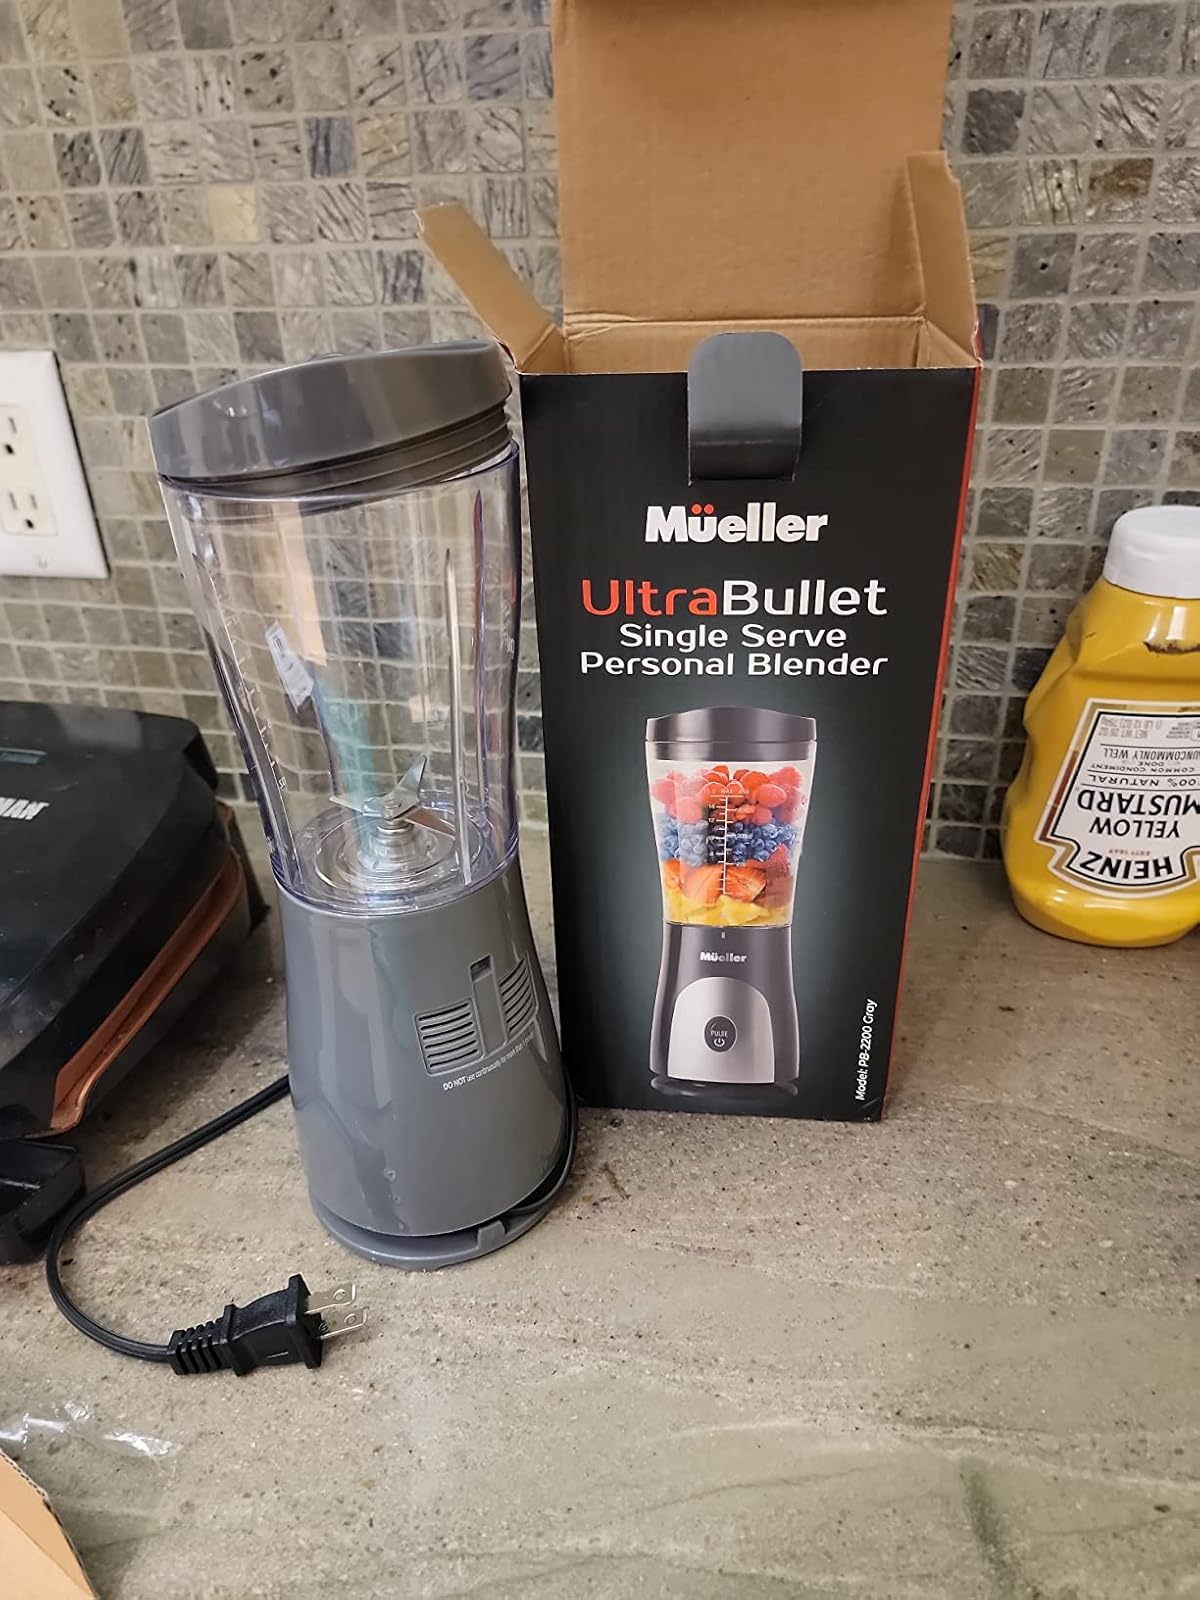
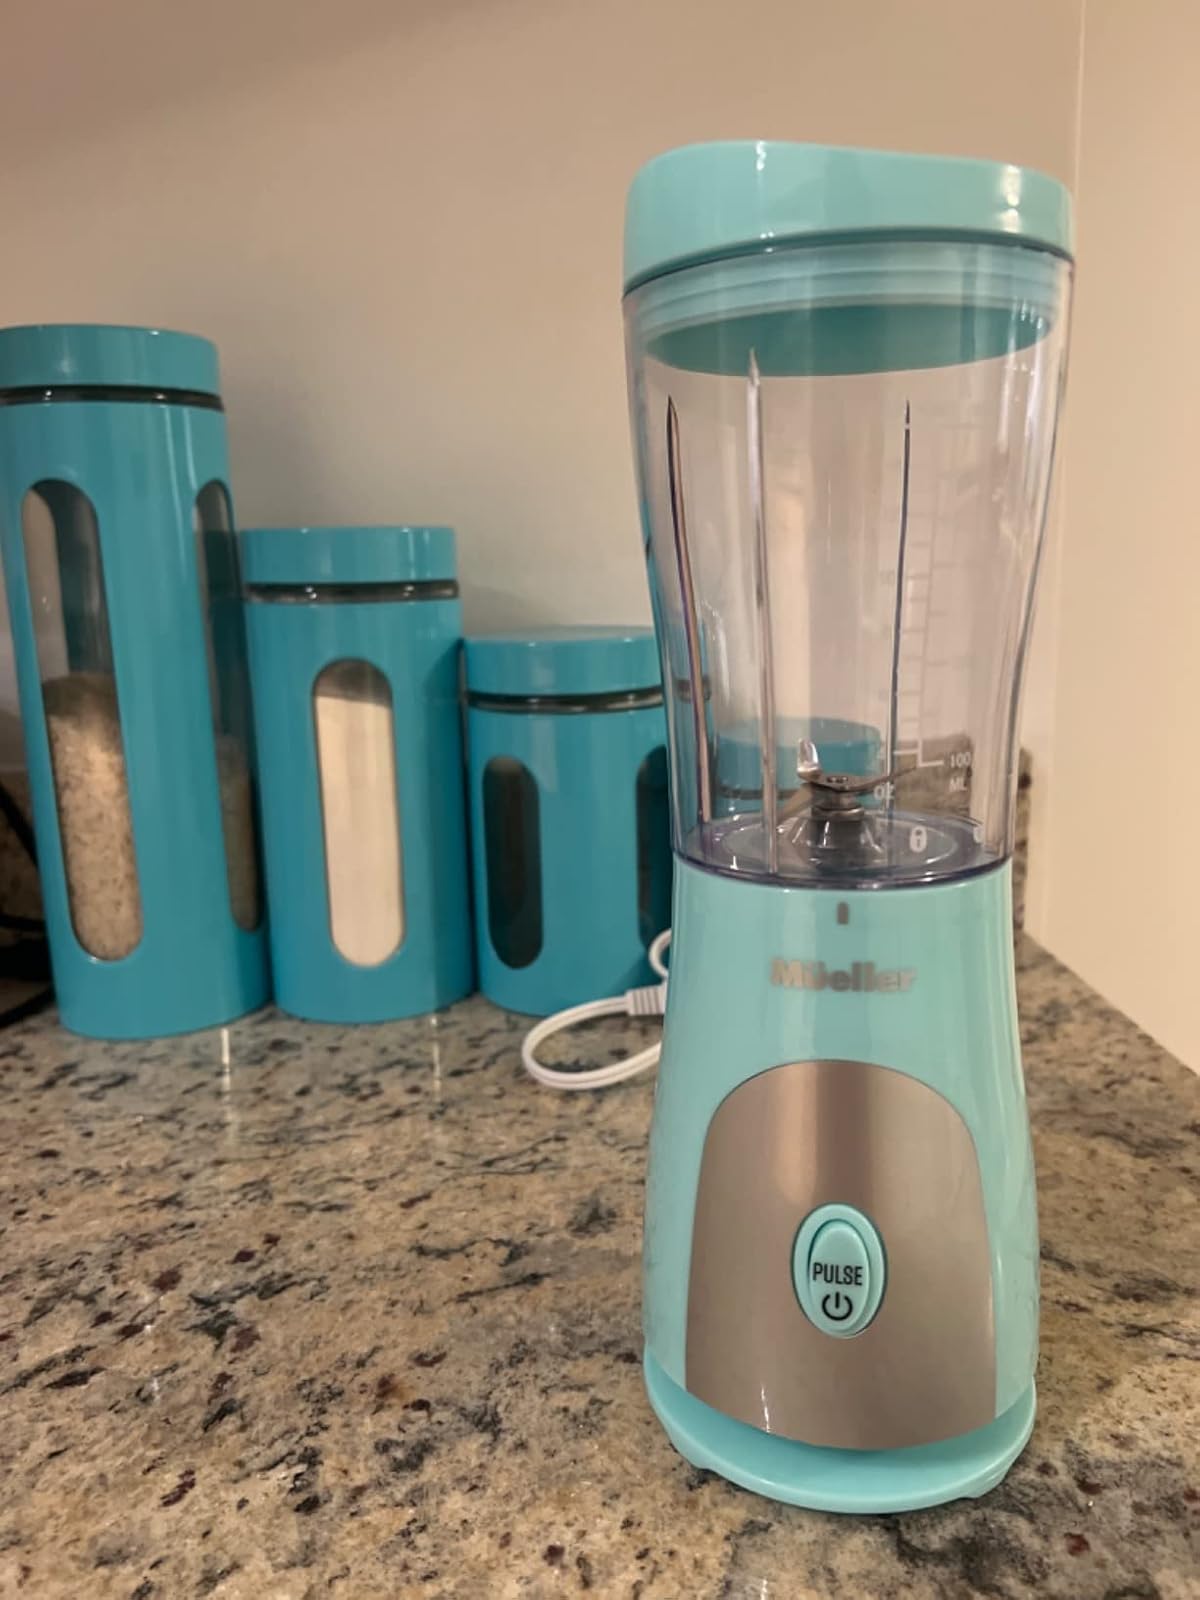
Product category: items_blender
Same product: no